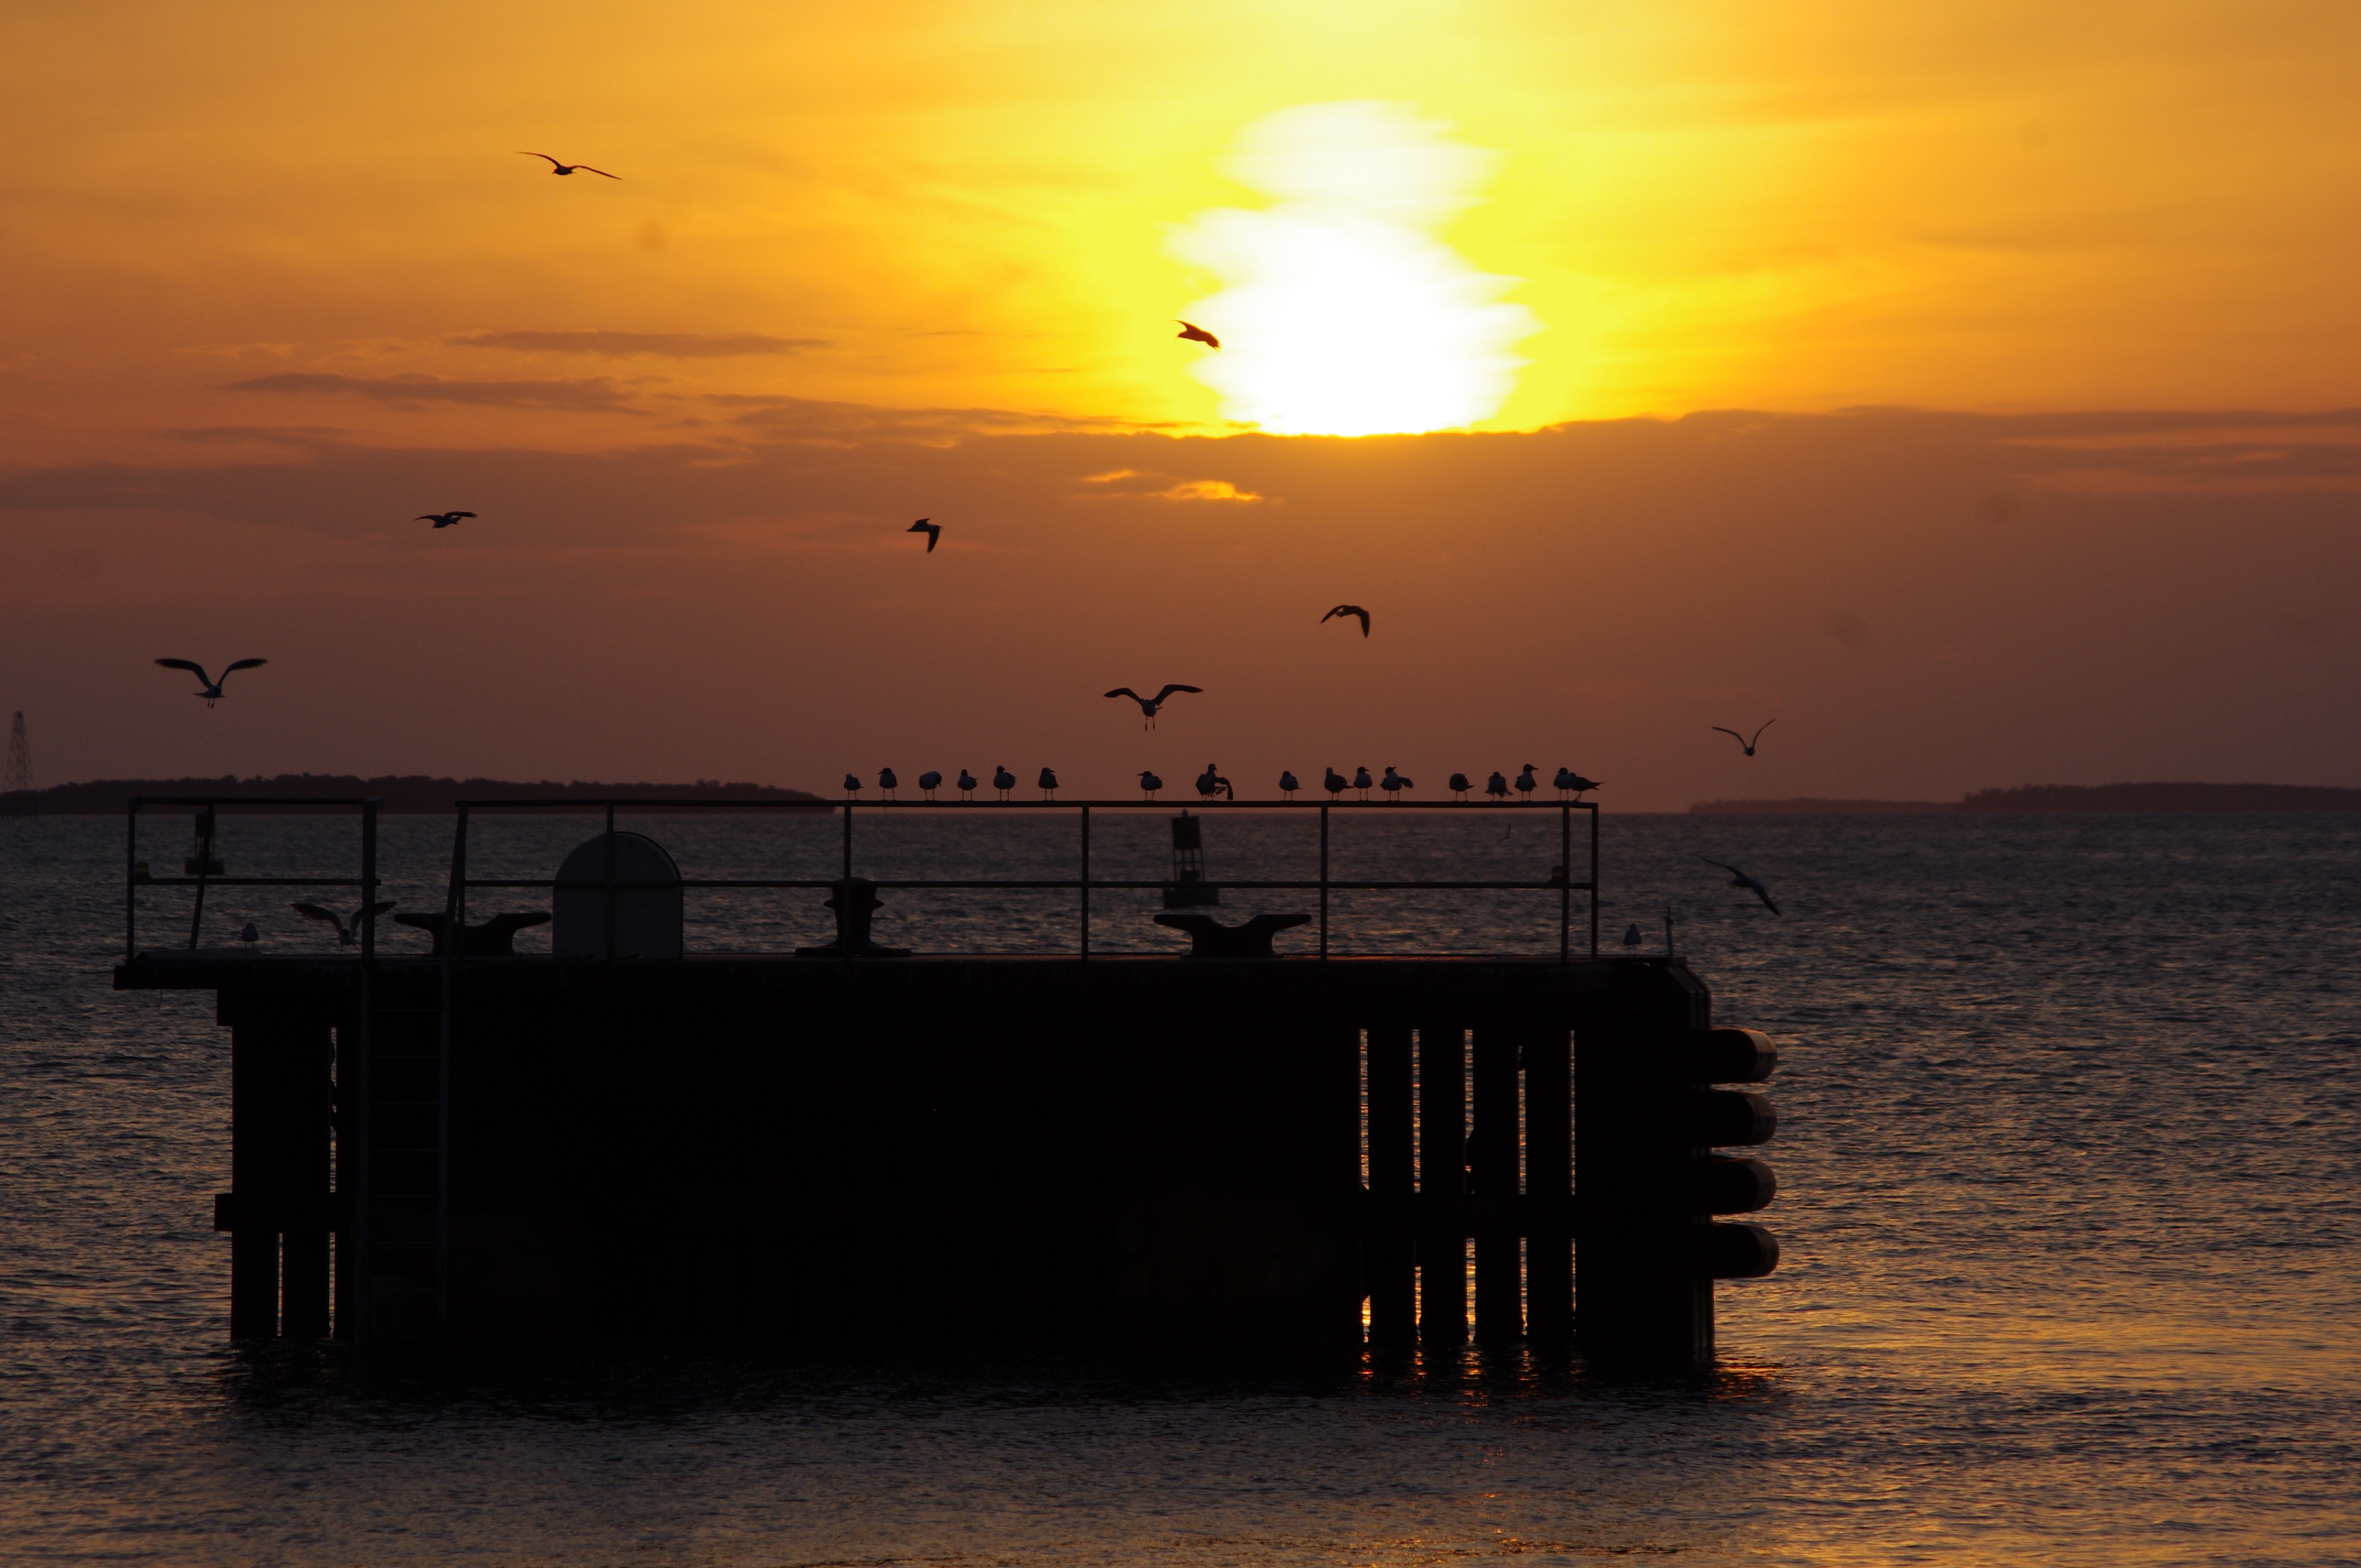
beach, sea, coast, nature, ocean, horizon, bird, sun, sunrise, sunset, morning, wave, dawn, pier, dusk, evening, afterglow, key west